Northrop Grumman Pegasus

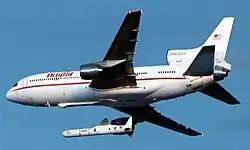
Orbital's Lockheed L-1011 "Stargazer" launches Pegasus carrying the three Space Technology 5 satellites, 2006

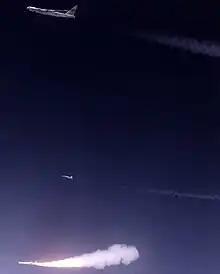
Pegasus engine fires following release from its host, a Boeing B-52 Stratofortress, 1991

In a Pegasus launch, the carrier aircraft takes off from a runway with support and checkout facilities. Such locations have included Kennedy Space Center / Cape Canaveral Air Force Station, Florida; Vandenberg Air Force Base and Dryden Flight Research Center, California; Wallops Flight Facility, Virginia; Kwajalein Range in the Pacific Ocean, and the Canary Islands in the Atlantic Ocean. Orbital offers launches from Alcantara, Brazil, but no known customers have performed any.